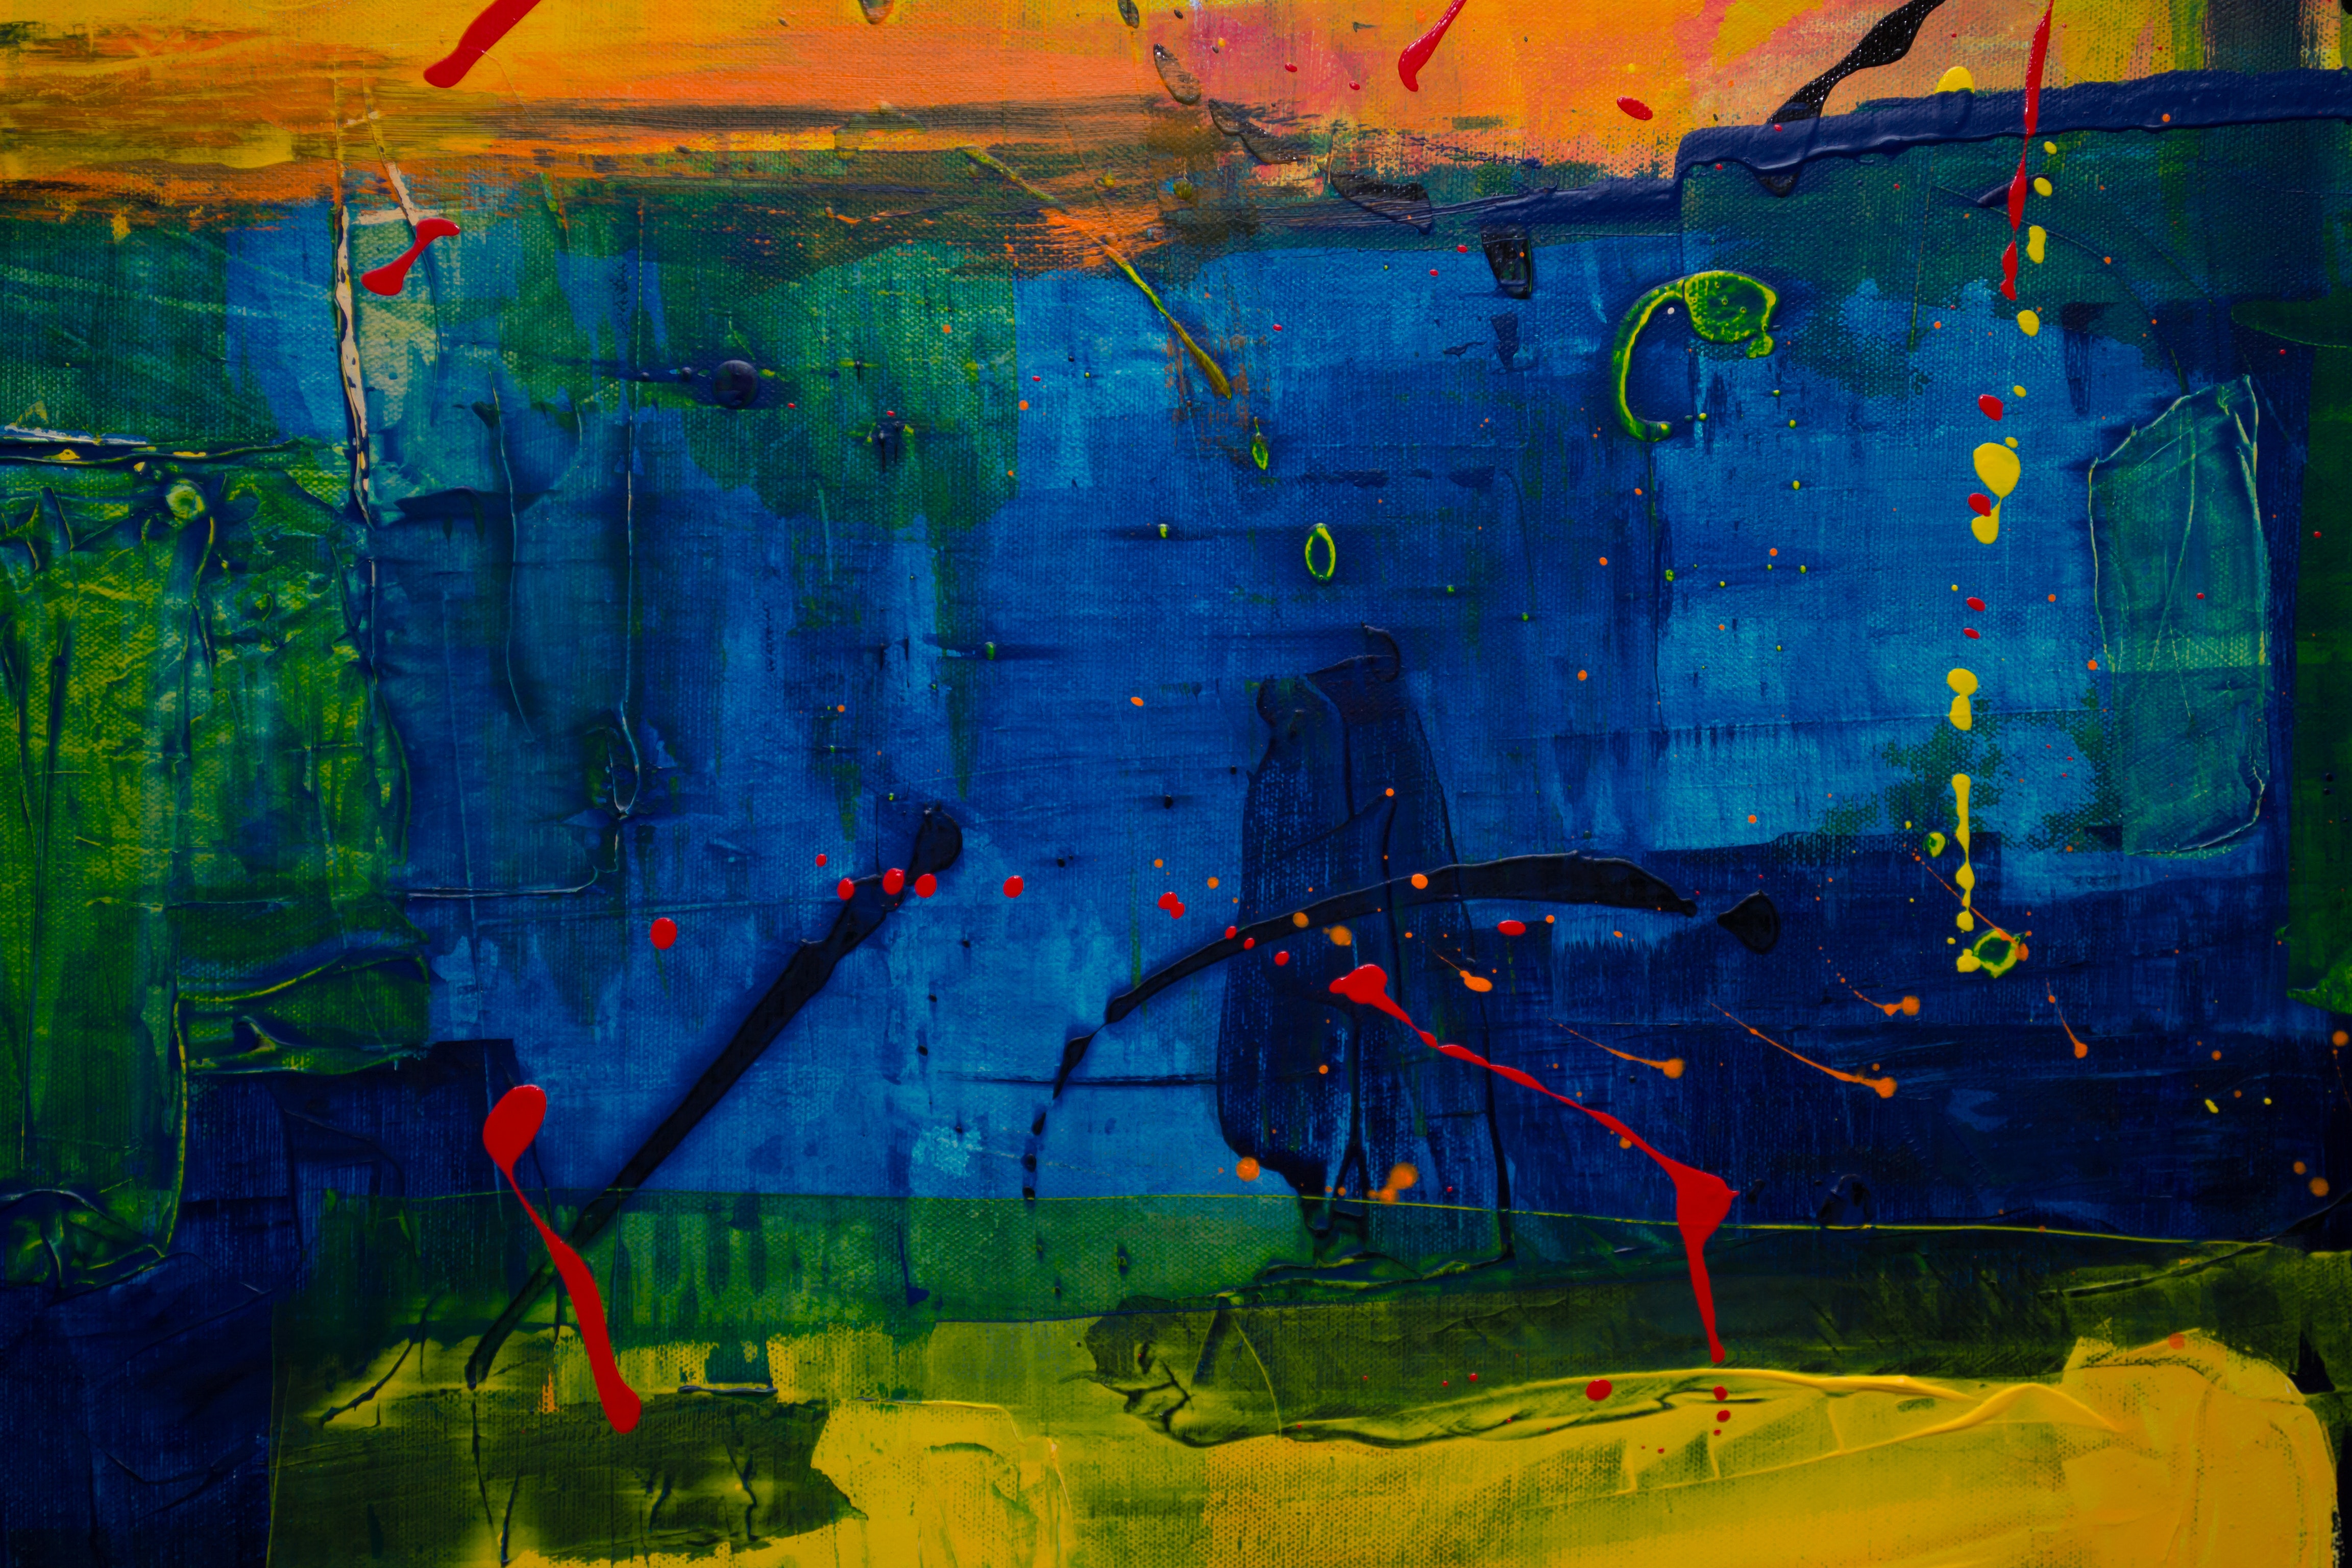
blue, modern art, painting, green, art, acrylic paint, visual arts, line, paint, child art, landscape, Colorfulness, Tints and shades, artwork, graphics, watercolor paint